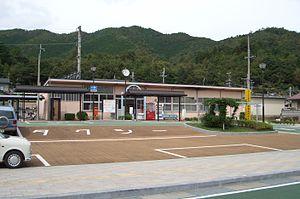
La gare d'Ichijima est une gare ferroviaire localisée dans la ville de Tamba, dans la préfecture de Hyōgo au Japon. La gare est exploitée par la compagnie JR West, sur la ligne de Fukuchiyama.